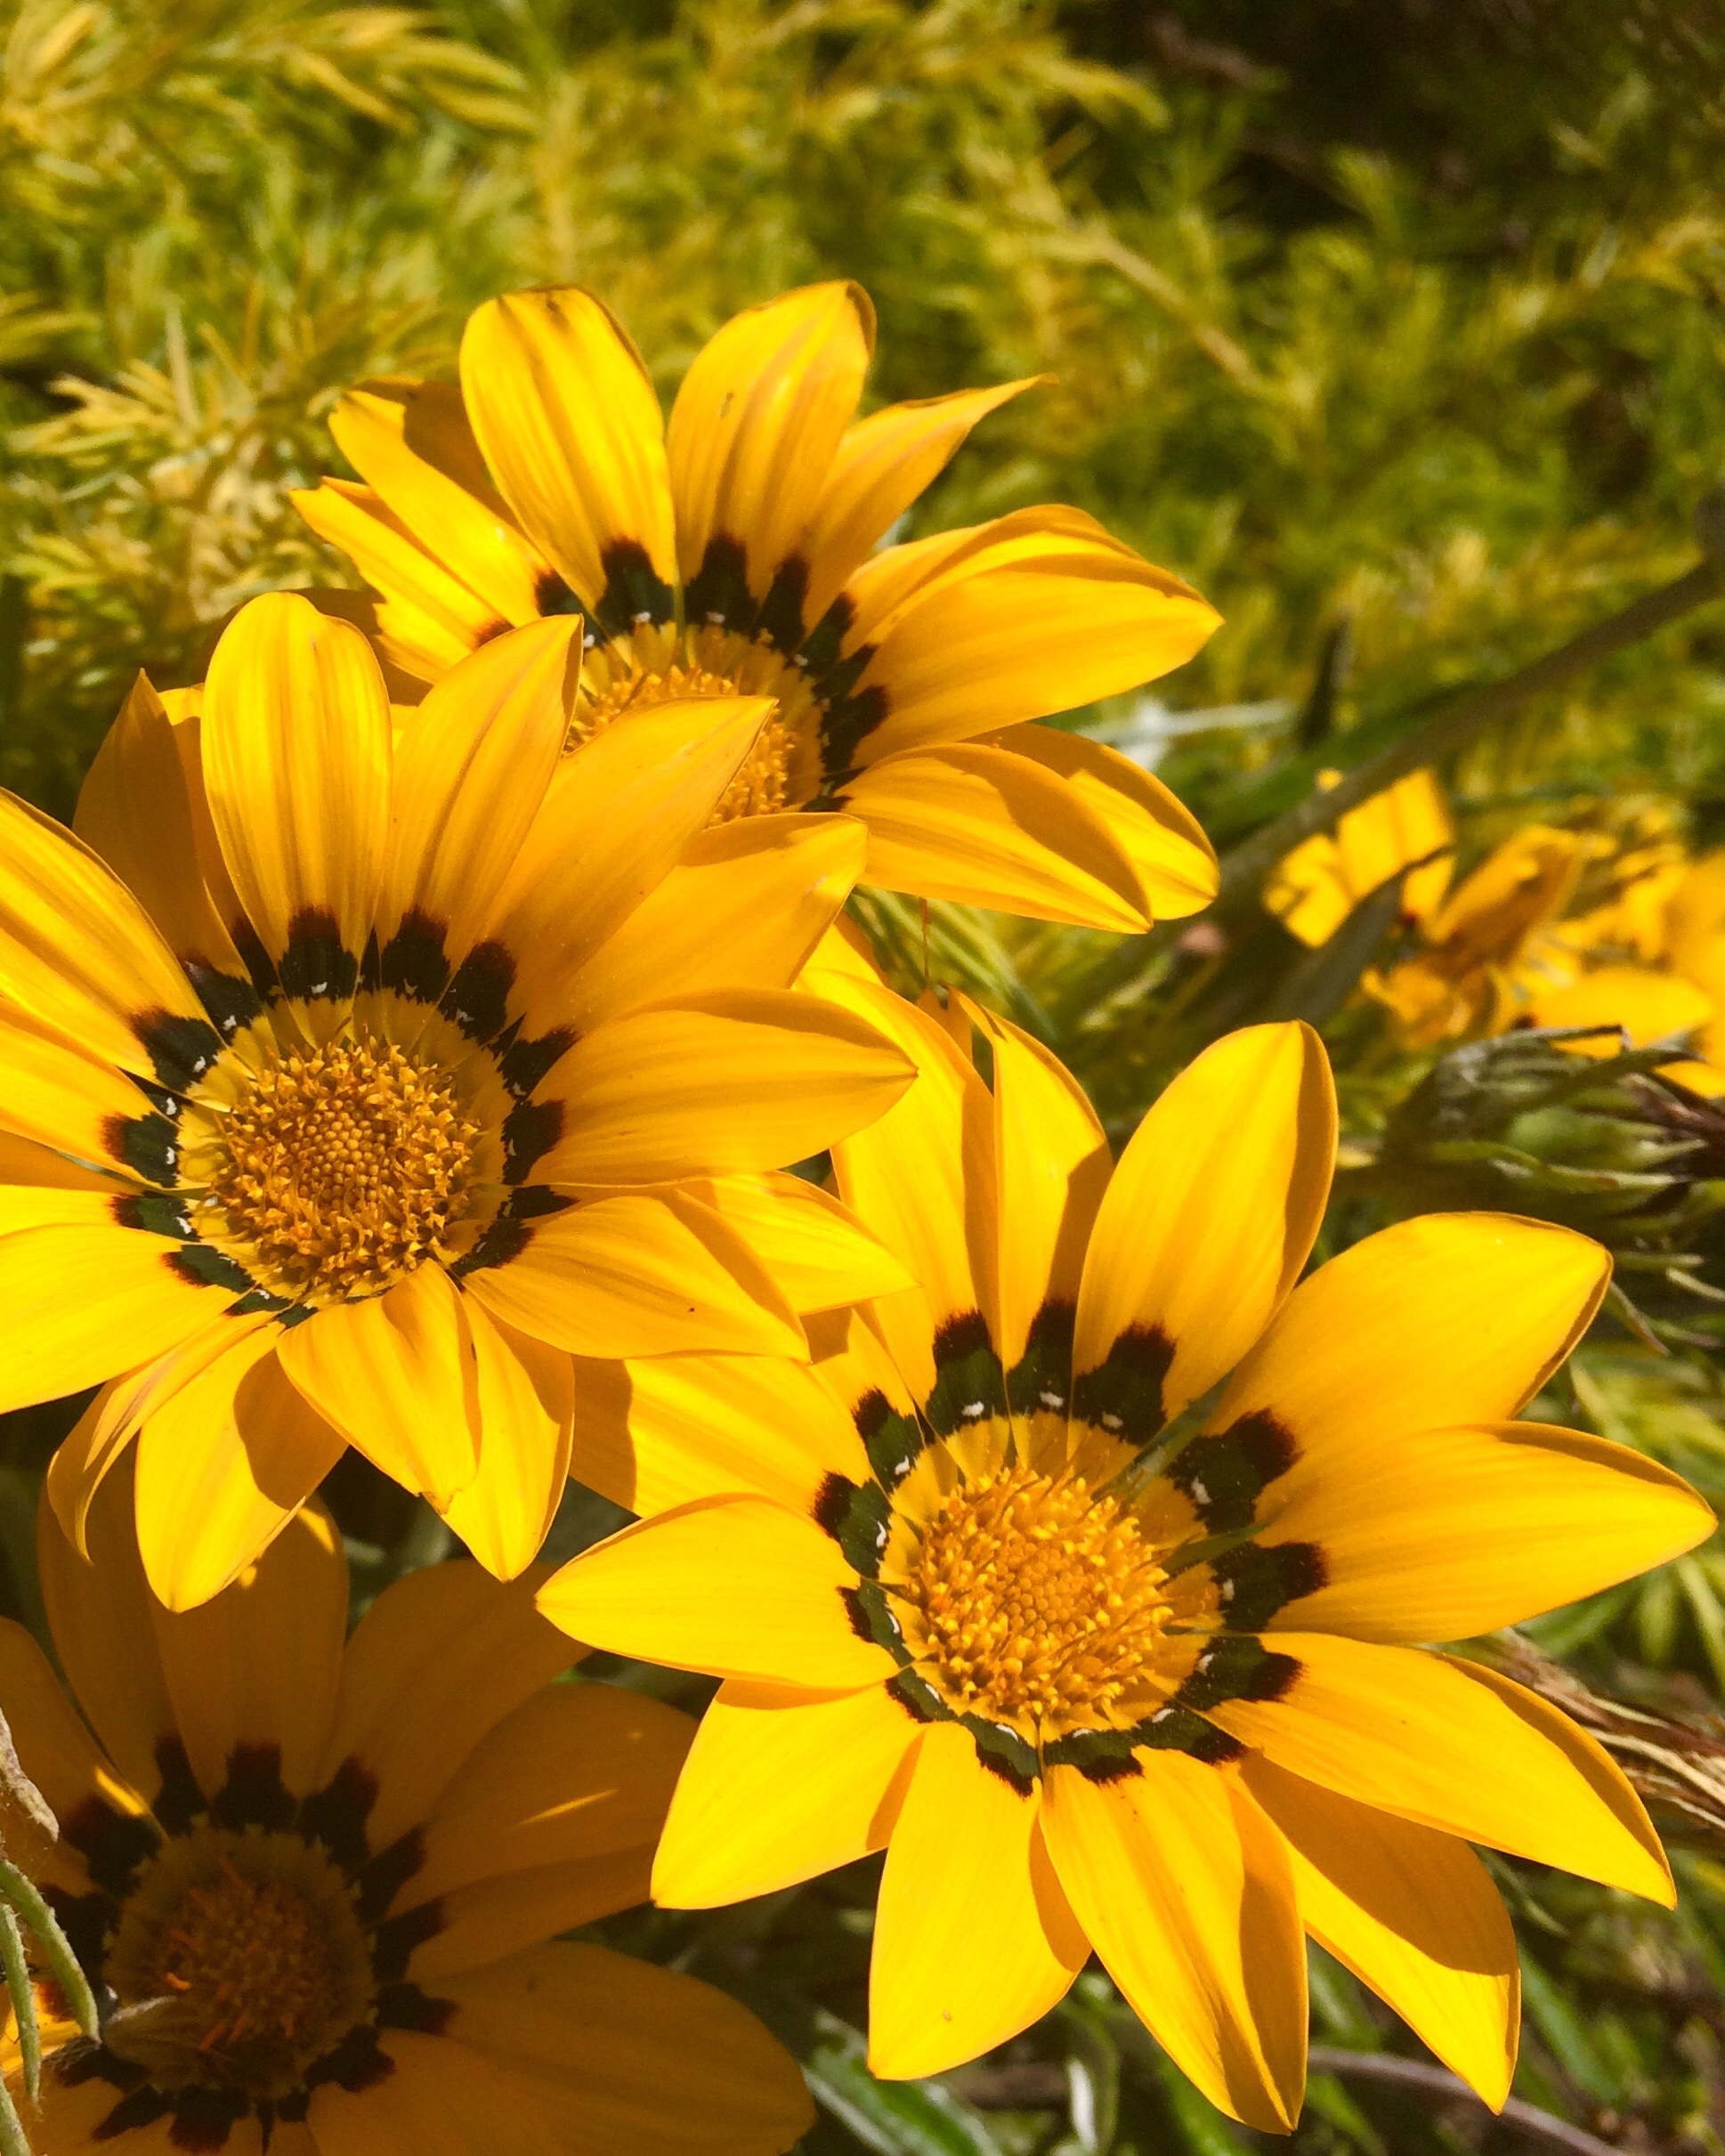
plant, field, flower, petal, summer, orange, botany, blooming, colorful, yellow, flora, sunflower, wildflower, bright, vibrant, yellow flowers, macro photography, flowering plant, daisy family, land plant